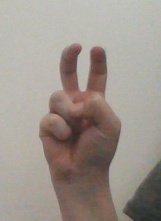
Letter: toot